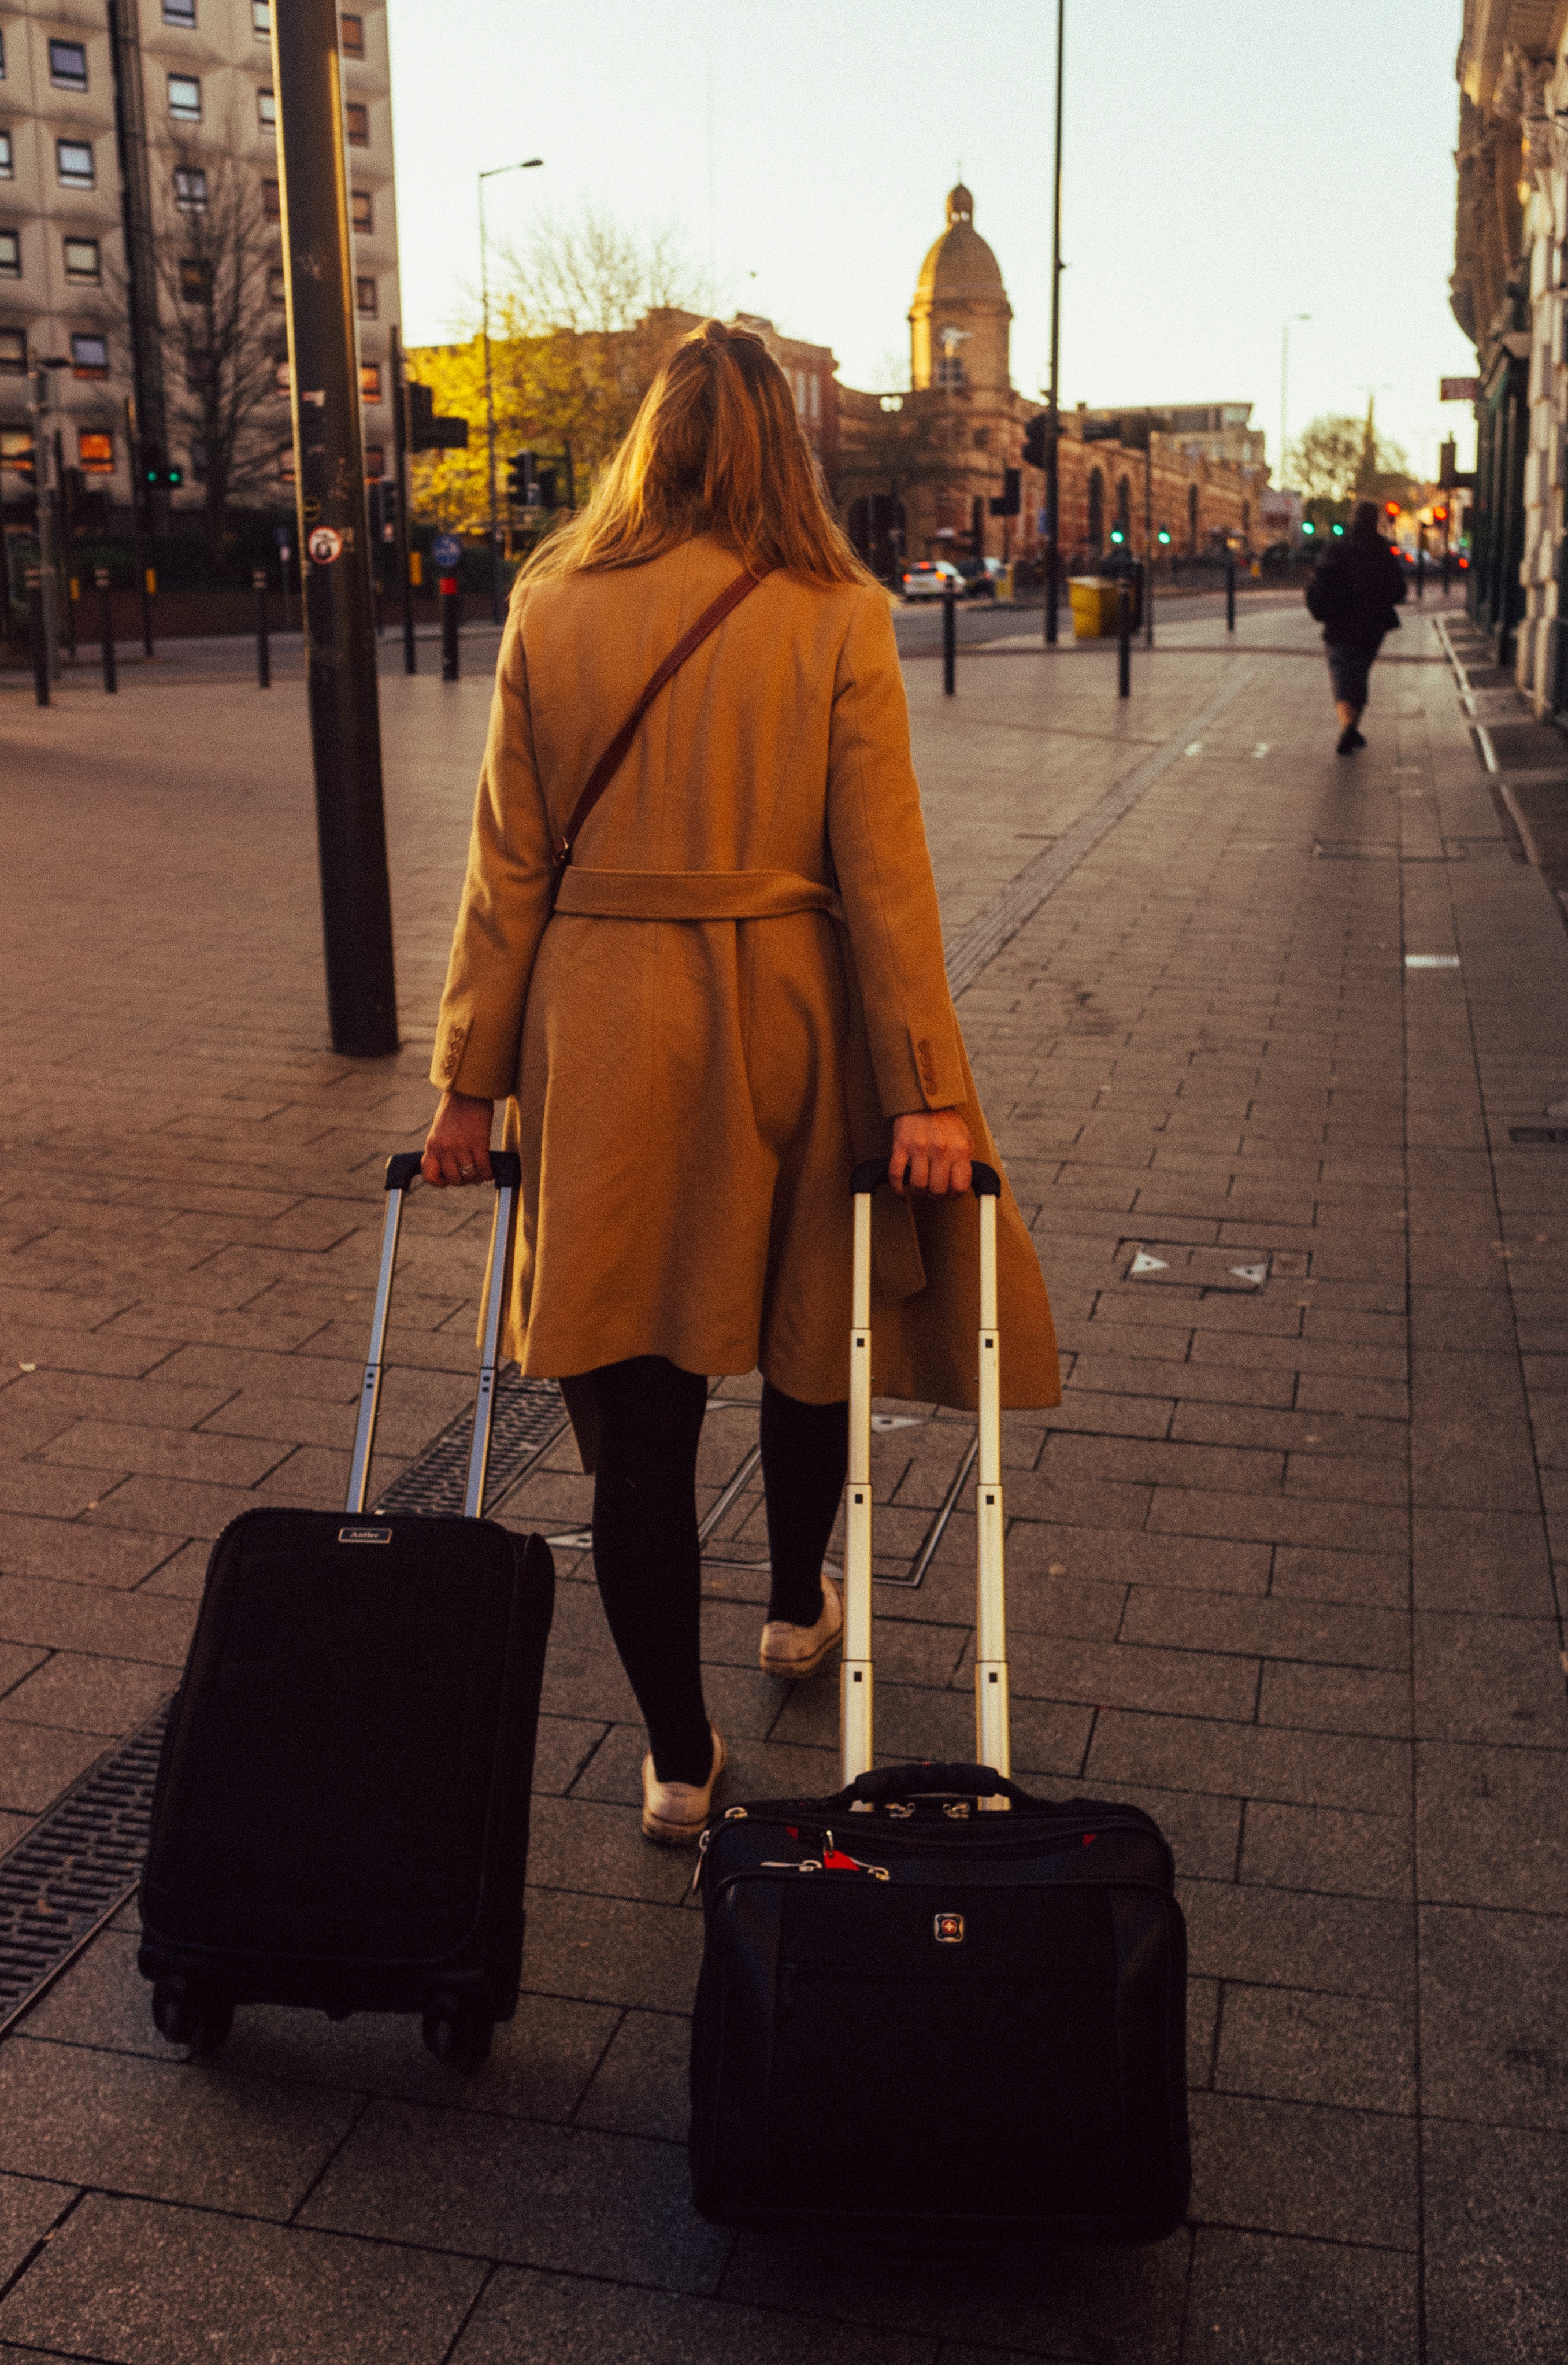
road, street, spring, red, color, clothing, art, infrastructure